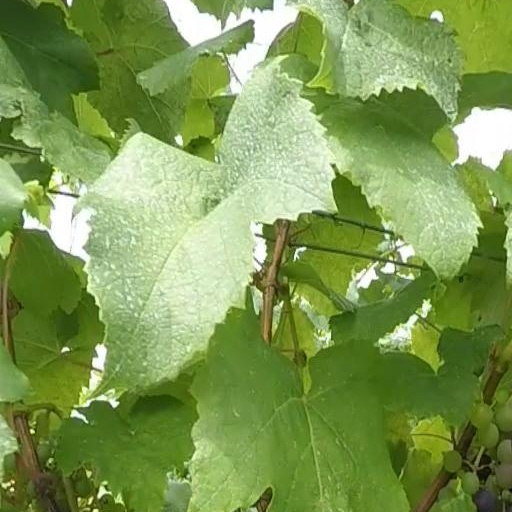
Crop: grape